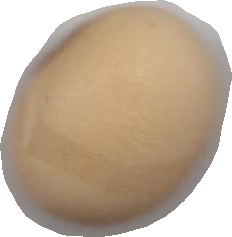
Variety: Anjasmoro